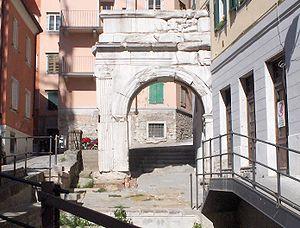
L'Arc de Riccardo est, selon certaines sources, l'une des portes romaines de Trieste datant du Iᵉʳ siècle av. J.-C. construit probablement sous l'empereur Octave Auguste dans les années 33-32 avant J.-C. Les détails de la décoration architecturale nous permettent de dater la forme actuelle de l'arc à l'époque claudienne-néronienne ou peut-être flavienne. Selon d'autres sources, cependant, il s'agirait de l'une des entrées du sanctuaire Magna Mater.
Cet article recense les arcs de triomphe romains, dont la fonction a bien été identifiée.